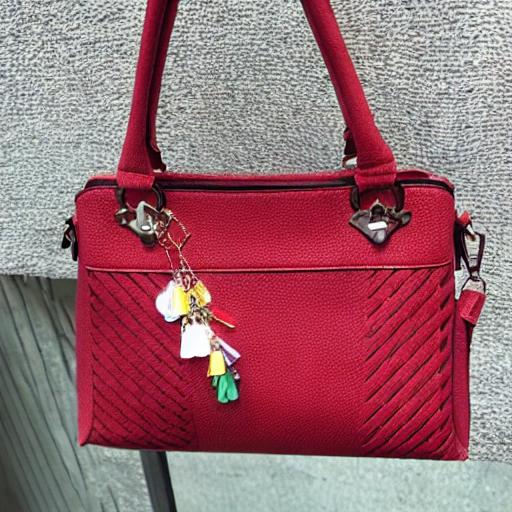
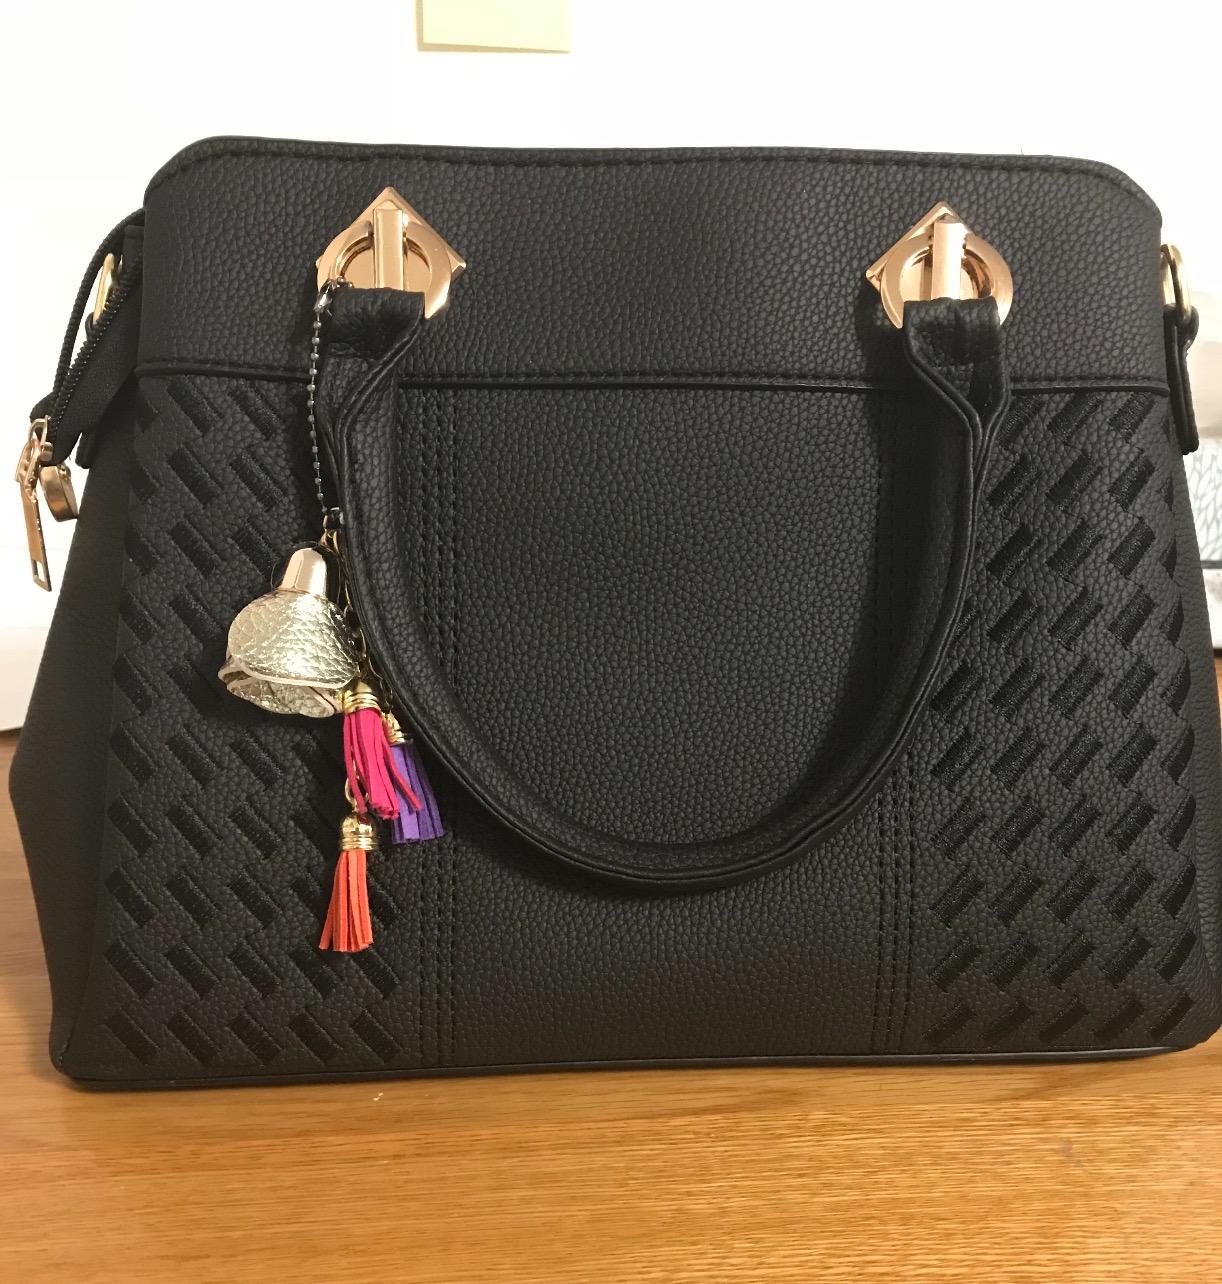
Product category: accessories_handbag
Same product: no